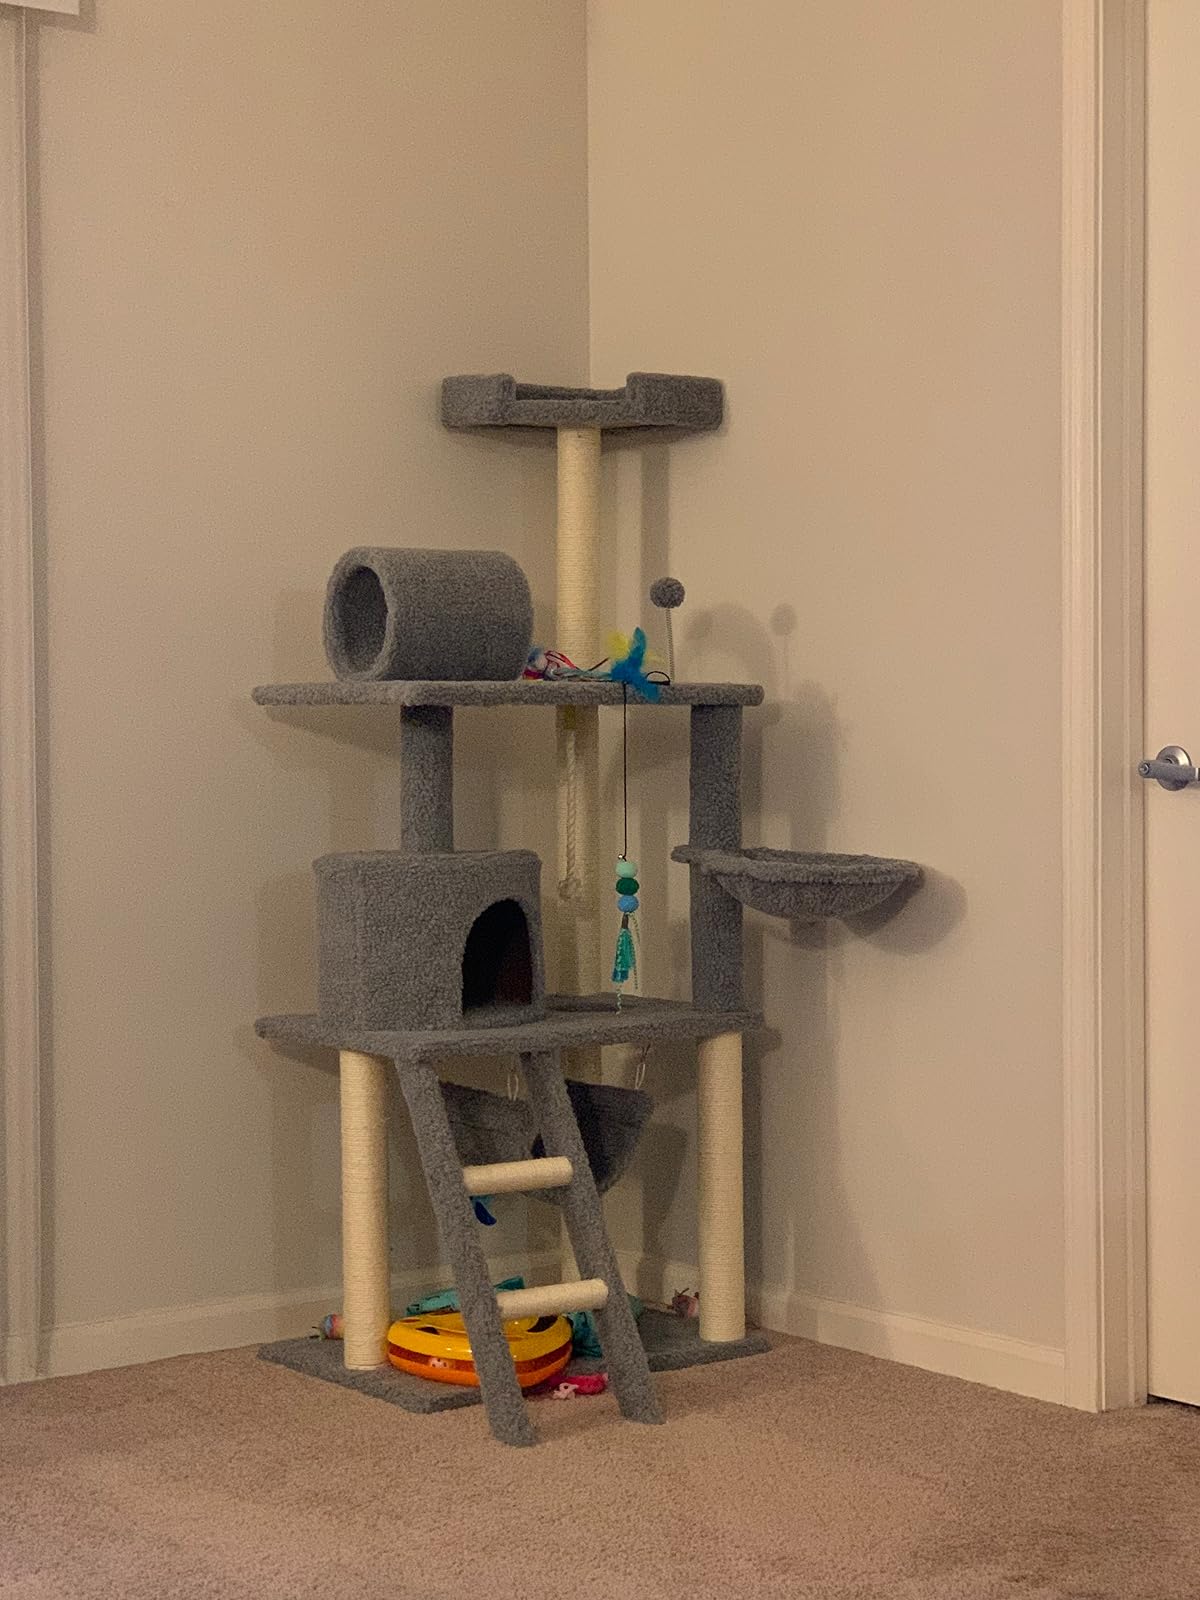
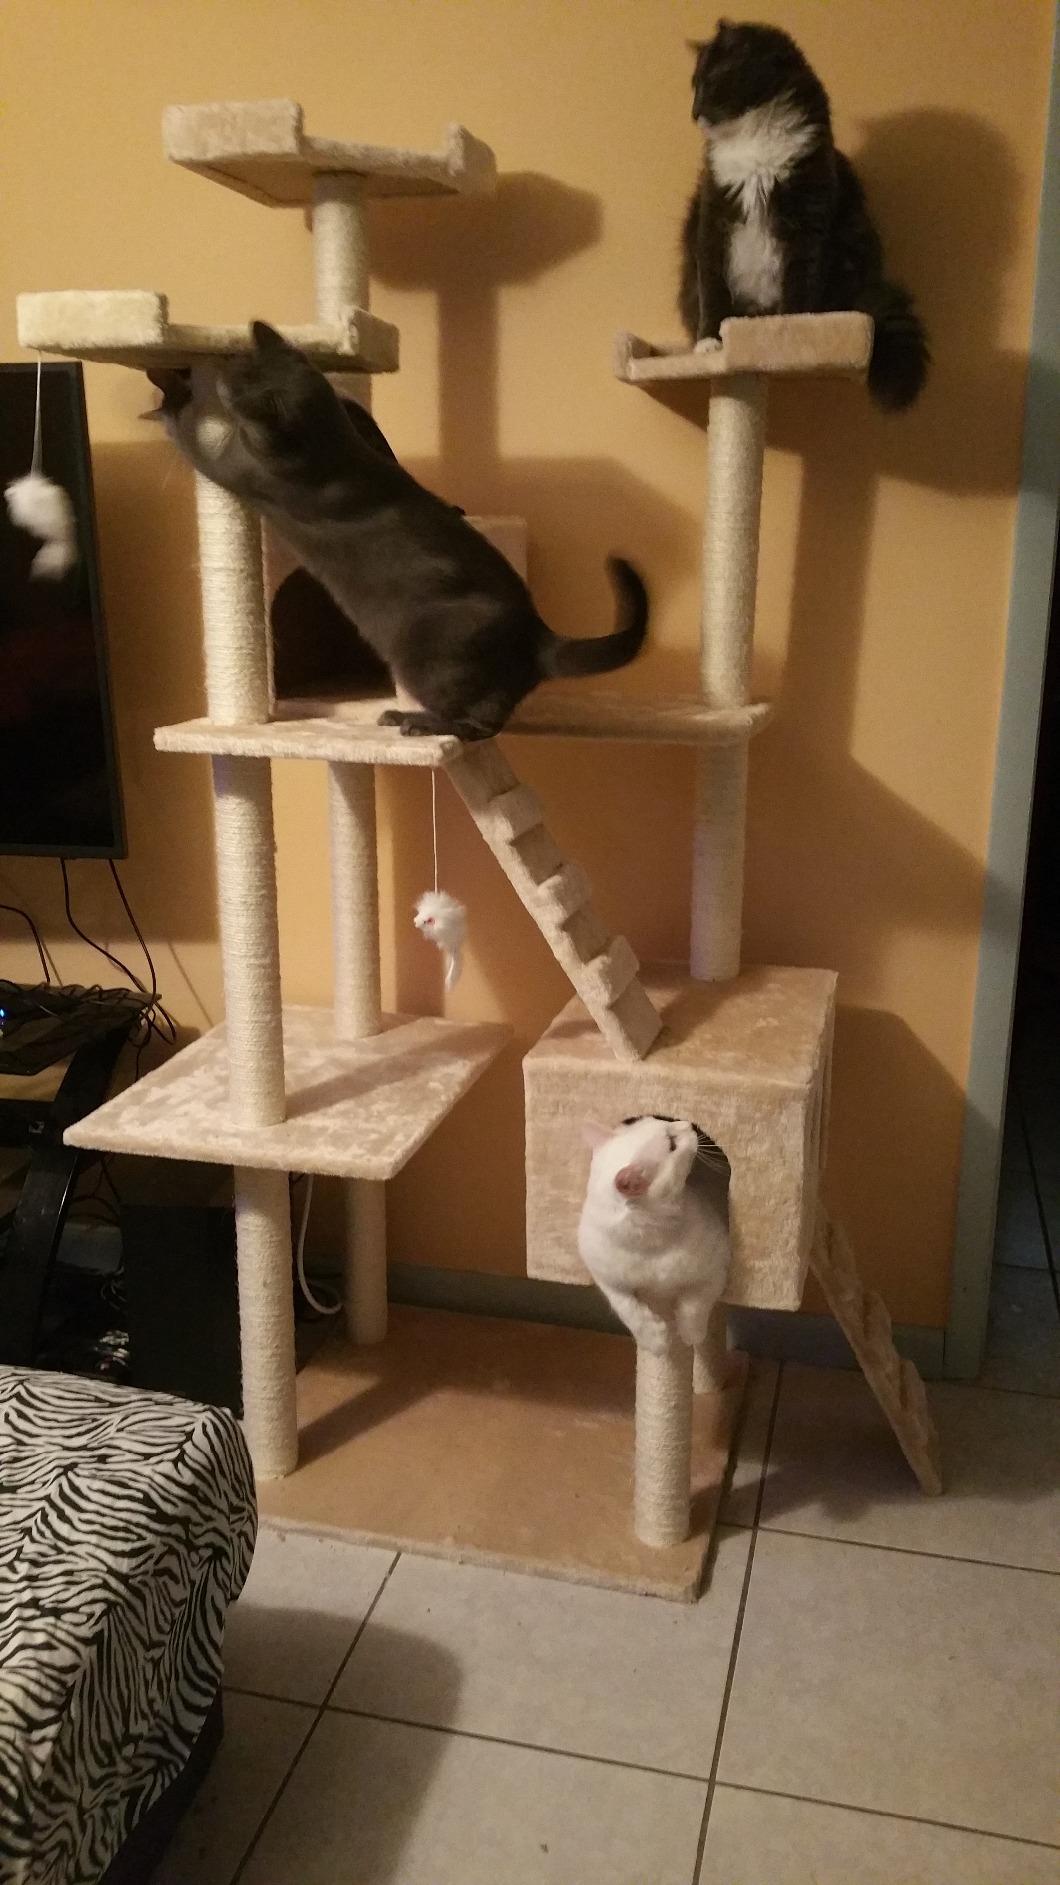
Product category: items_cat tree
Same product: no